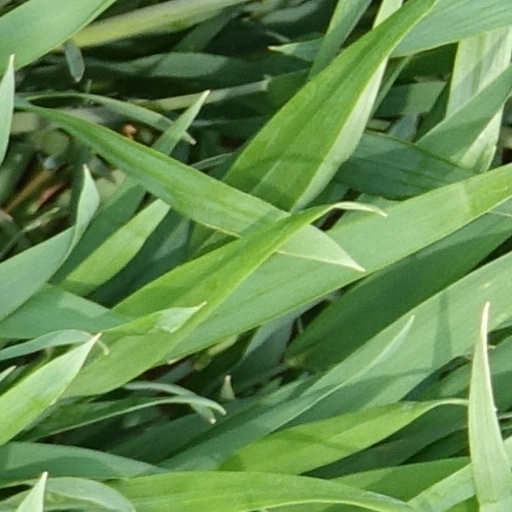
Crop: wheat